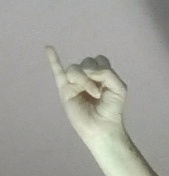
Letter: meem